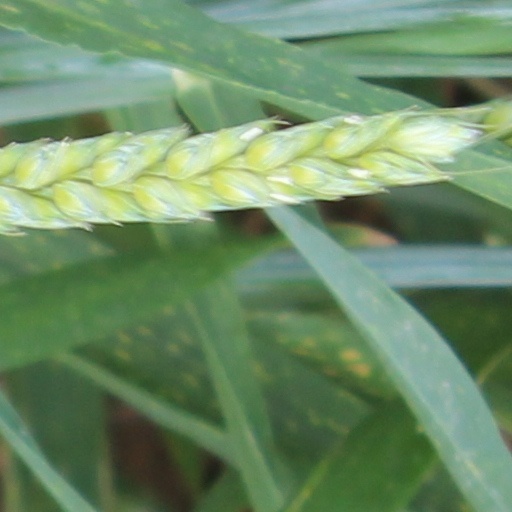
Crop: wheat